Jean-Baptiste Lully

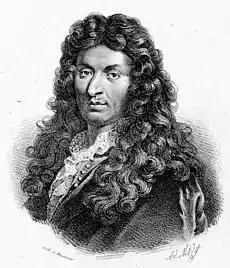
Jean-Baptiste Lully, around 1670

In 1672, Lully broke with Molière, who turned to Marc-Antoine Charpentier. Having acquired Pierre Perrin's opera privilege, Lully became the director of the Académie Royale de Musique, that is, the royal opera, which performed in the Palais-Royal. Between 1673 and 1687, he produced a new opera almost yearly and fiercely protected his monopoly over that new genre.